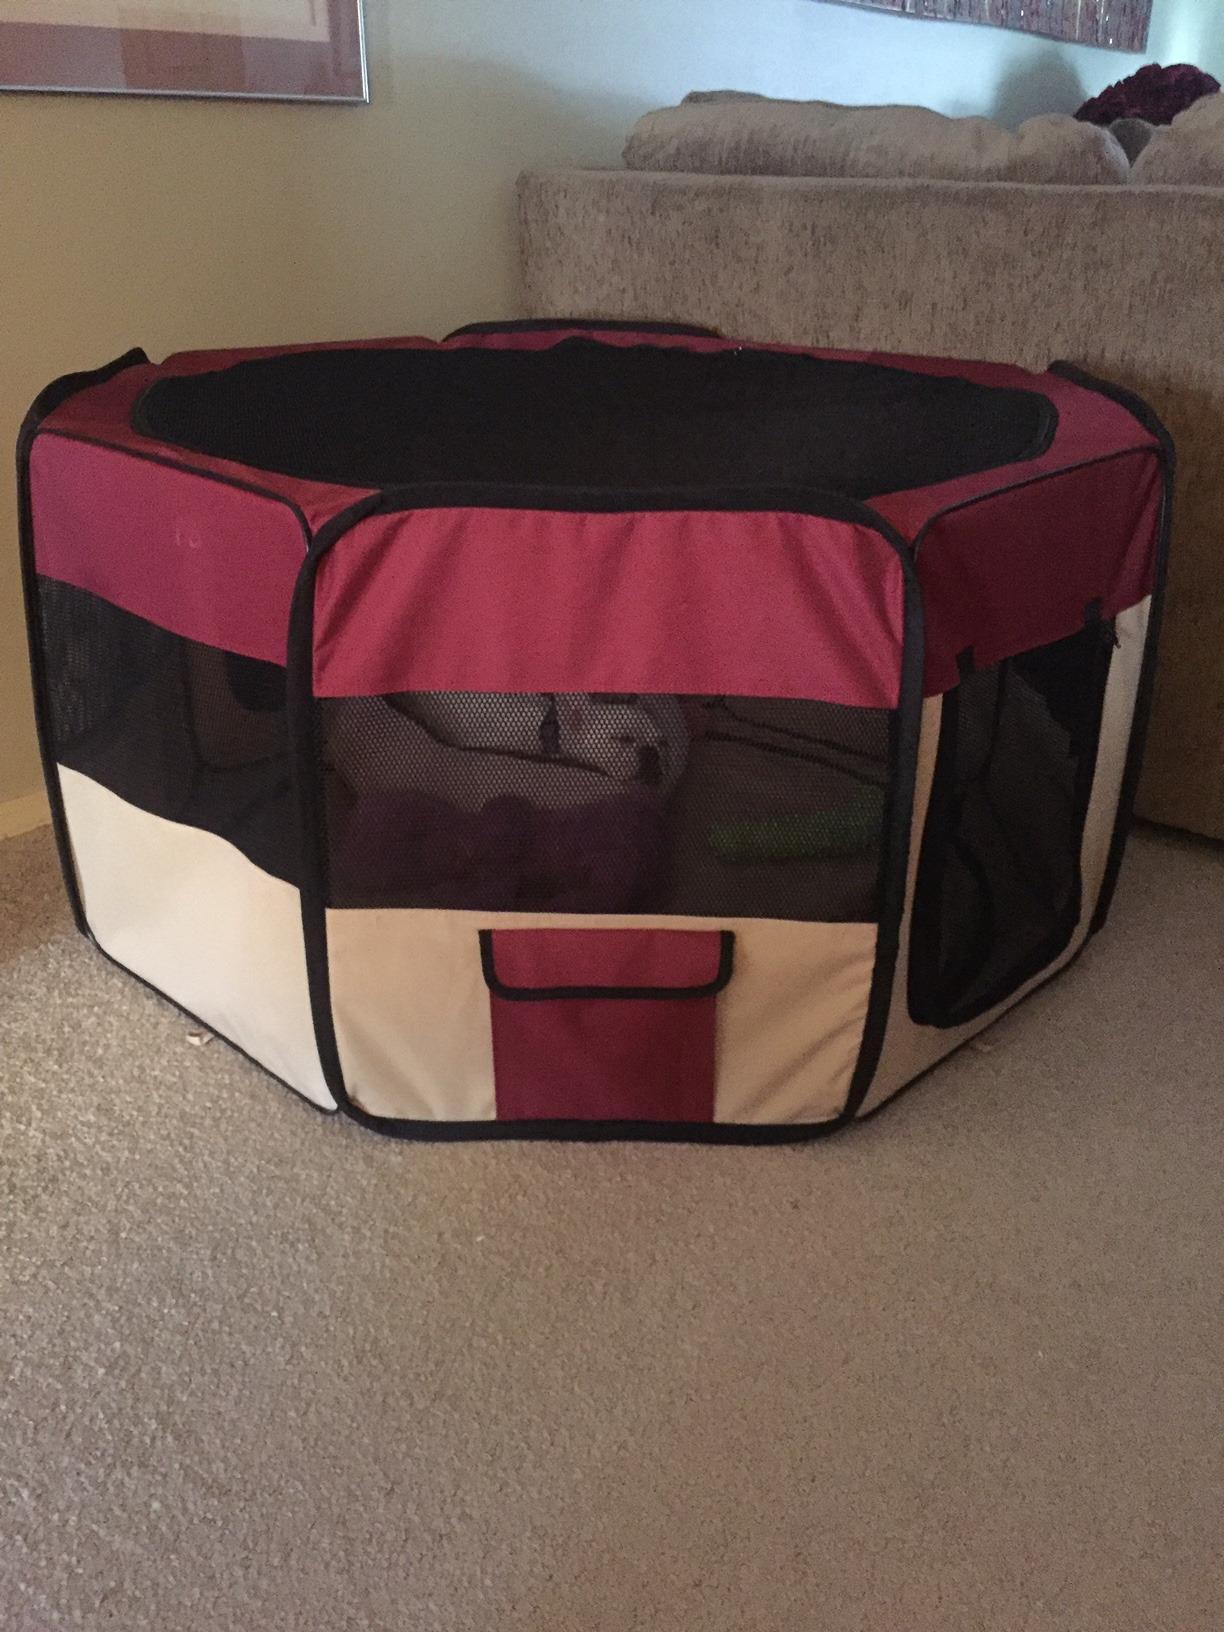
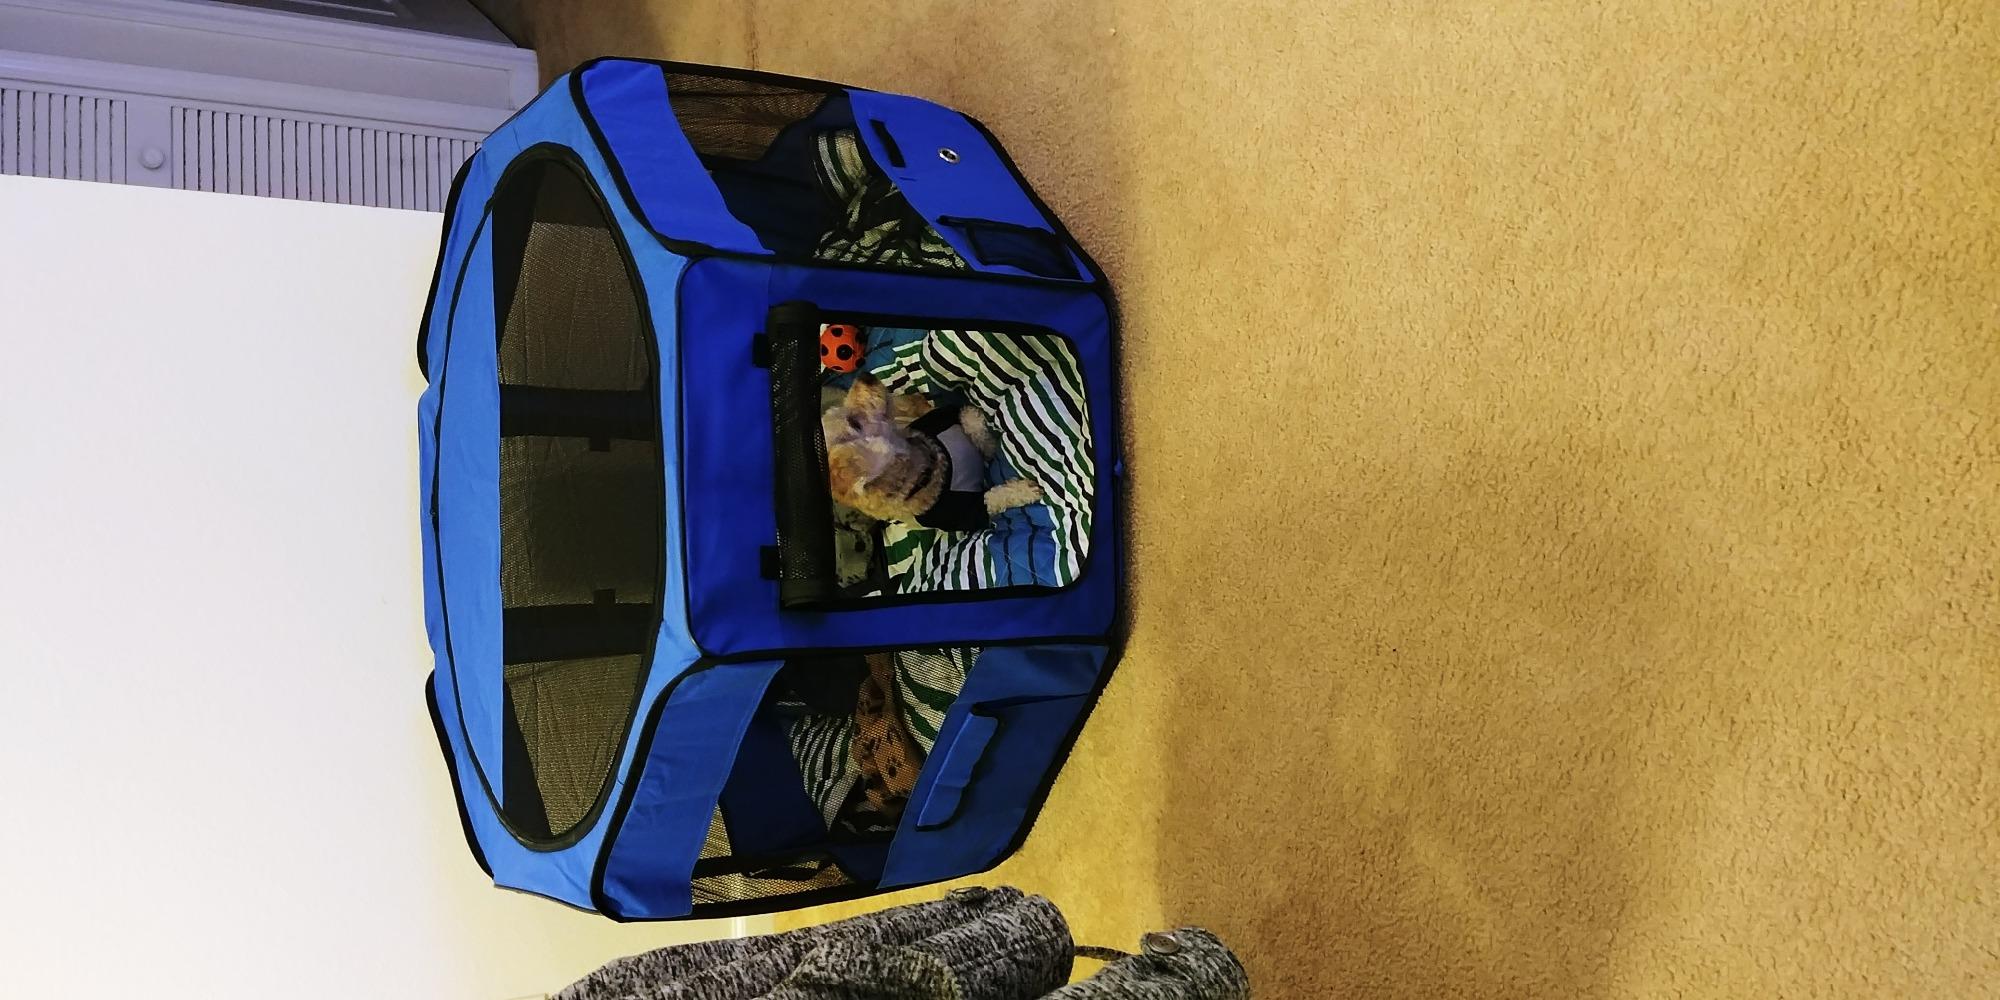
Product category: items_kennel
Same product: no